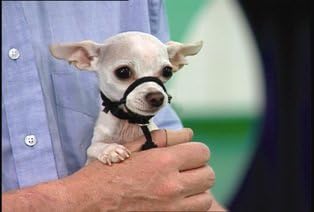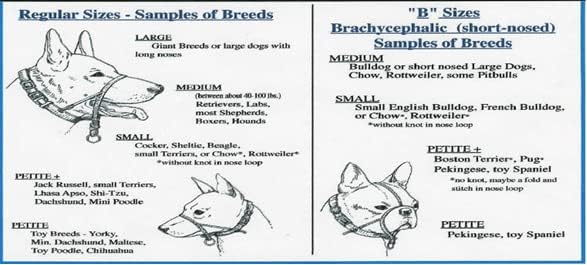
Snoot Loop: Petite, Regular, Black
Category: Pet Supplies
Snoot Loop: Petite, Regular, Black. Snoot loop is used to train dogs to stop pulling, lunging, barking and jumping. Petite, Regular, Black sample breed sizes - Toy breeds, yorkie, toy poodle, maltese, chihuahua
Features: Petite, Regular, Black sample breed sizes - Toy breeds, yorkie, toy poodle, maltese, chihuahua | Fully adjustable, humane - Stops pulling, lunging, barking, and jumping | Recommended by animal behaviorists | Instructional booklet | CLEARANCE PRICED